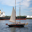
Label: ship